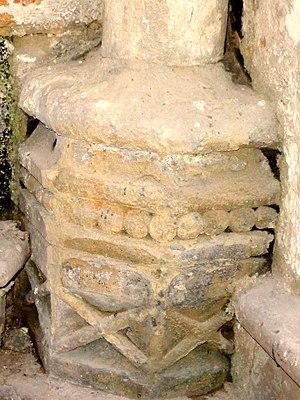
Intérieur de la chapelle - voir titre.
La chapelle Saint-Christophe-et-Saint-Jacques d'Auvillers est une ancienne église catholique paroissiale, située au hameau d'Auvillers de la commune de Neuilly-sous-Clermont, dans l'Oise, en France. Elle fut dégradée au rang de chapelle lors de la suppression de la commune d'Auvillers, en 1825, et est aujourd'hui rattachée à la paroisse Saint-Martin du Liancourtois. Une messe annuelle y est célébrée à l'occasion de la fête patronale de Saint-Christophe, au début du mois de septembre. Le reste du temps, l'église est utilisée pour des célébrations particulières, notamment des mariages. C'est l'un des rares édifices qui conserve encore le plan très simple de la plupart des églises romanes du Beauvaisis, soit une nef unique non voûtée ; un clocher dont la base constitue en même temps la première travée du chœur liturgique ; et une deuxième travée de chœur, qui se termine en l'occurrence par un chevet plat. La nef, réaménagée au XIXᵉ siècle, et le clocher, remontent à la fin XIᵉ ou au début du XIIᵉ siècle. La deuxième travée de chœur a été reconstruite dans le style gothique primitif pendant la seconde moitié du XIIᵉ siècle.